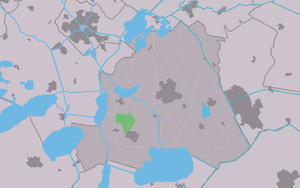
Legemeer est un village de la commune néerlandaise de De Fryske Marren, situé dans la province de Frise.